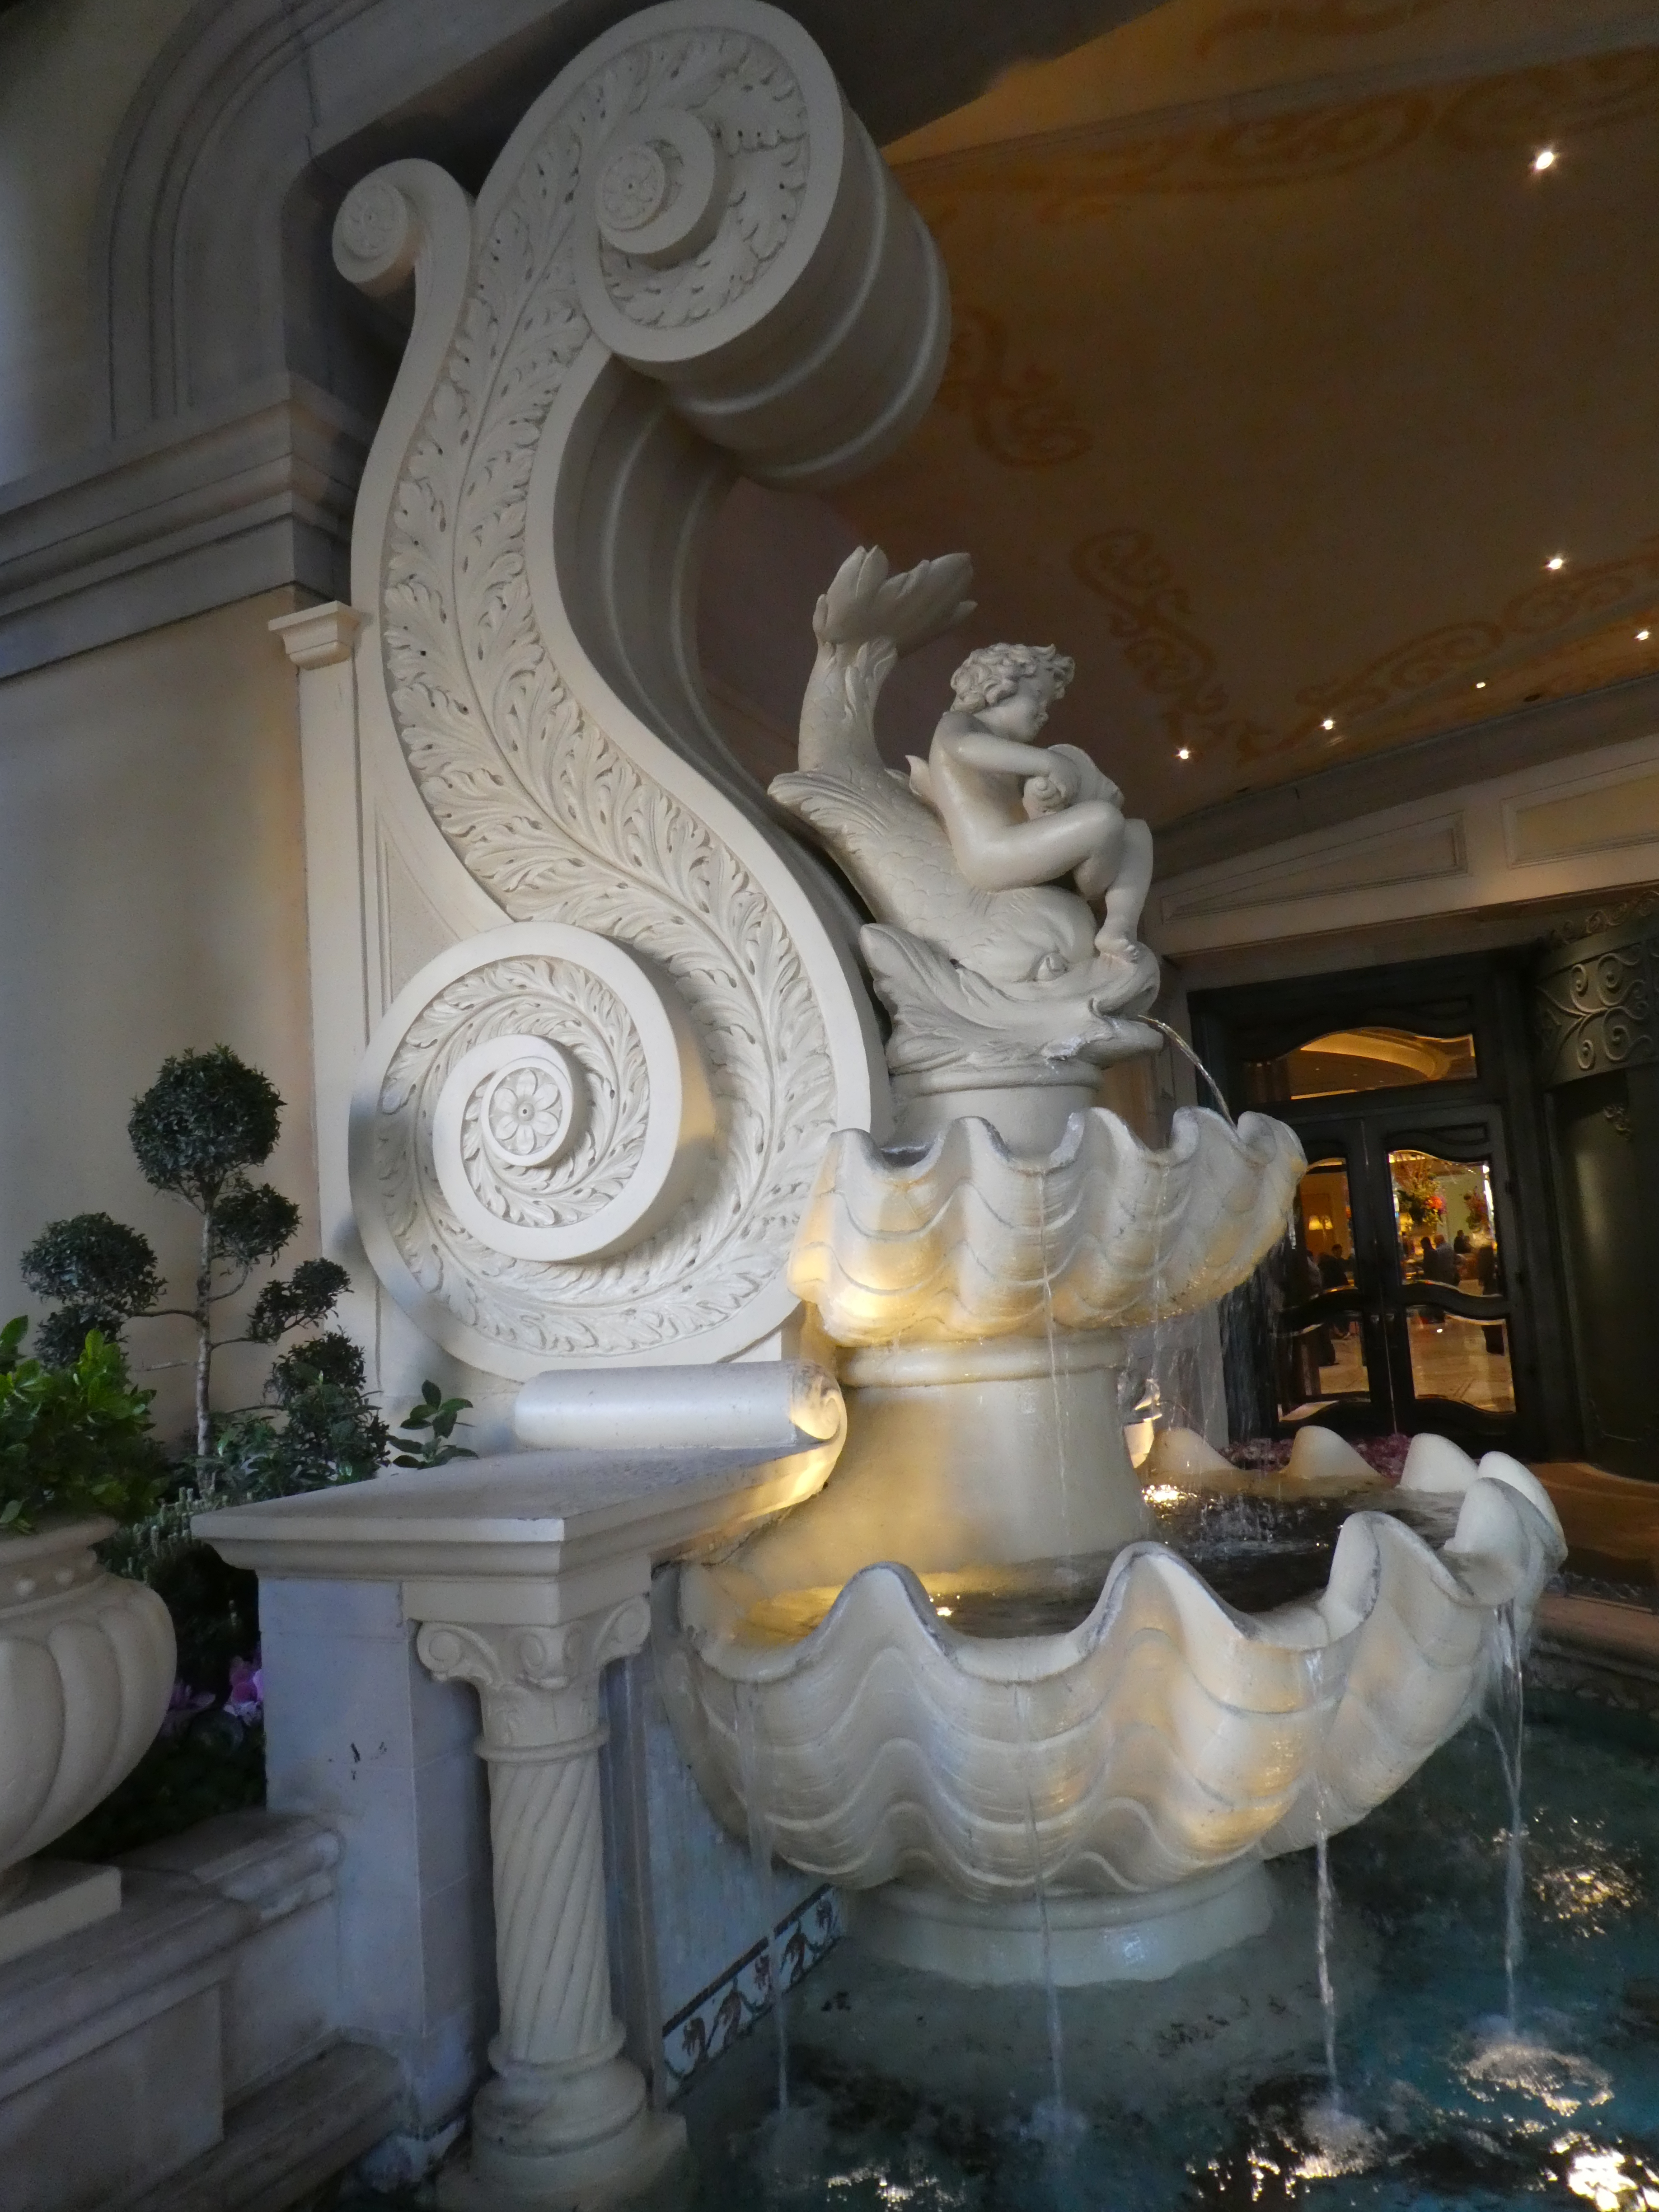
las vegas, stone carving, sculpture, statue, water feature, carving, architecture, fountain, art, classical sculpture, interior design, plaster, tourist attraction, marble